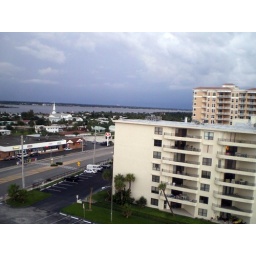
St Johns river in background. Older &amp;quot;condo&amp;quot; building in foreground